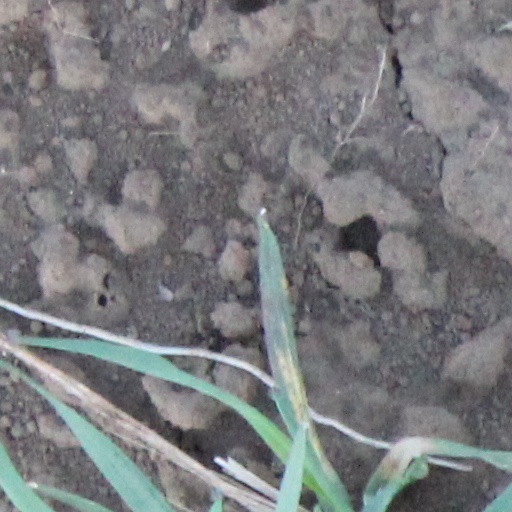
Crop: wheat